2019 World Cup (snooker)

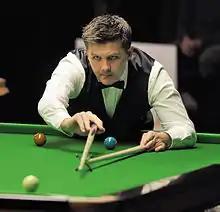
Ryan Day alongside Mark Williams lost just four in the group stage

The group stages for the event was played from 24 to 28 June 2019. Group A featured defending champions Ding Junhui and Yan Bingtao representing China A, who won four of their five matches. The pair lost one match to the Thailand team of Thepchaiya Un-Nooh and Noppon Saengkham. The Chinese pair finished the group as the leaders, winning 19 of the 25 total frames. In second, the Thailand team had 15 frames won ahead of Norway and Poland with 11. England won all four of five their matches in group B 3–2 to win the group with 17 frames. In the final match of the group, Iran and Hong Kong met with the winner progressing. The Hong Kong pair of Andy Lee and Cheung Ka Wai won the match 3–2 to progress.